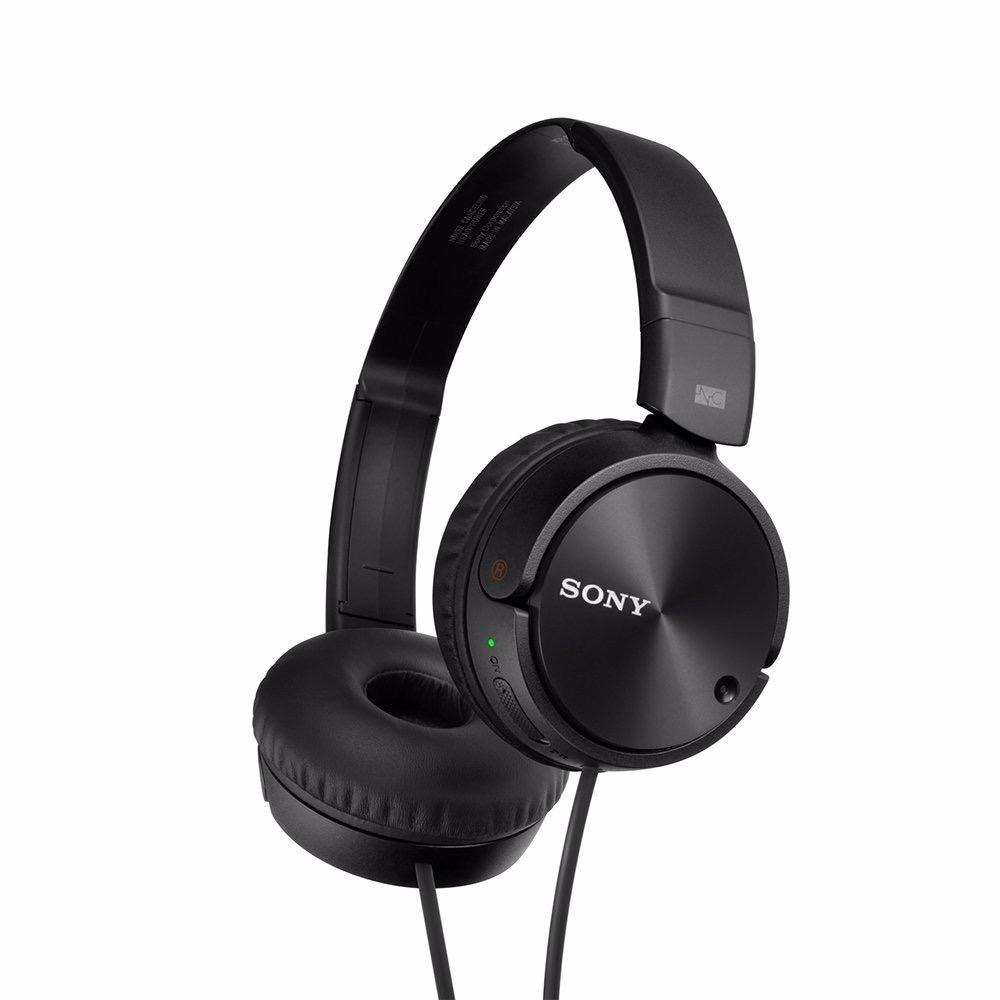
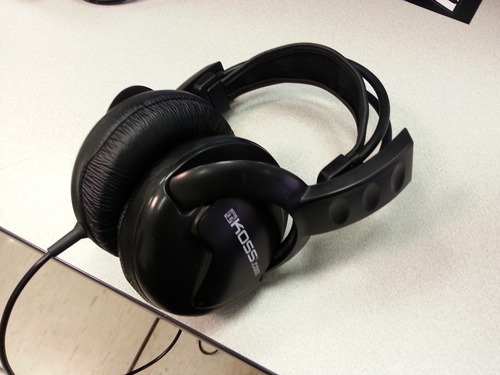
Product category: headphones
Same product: no